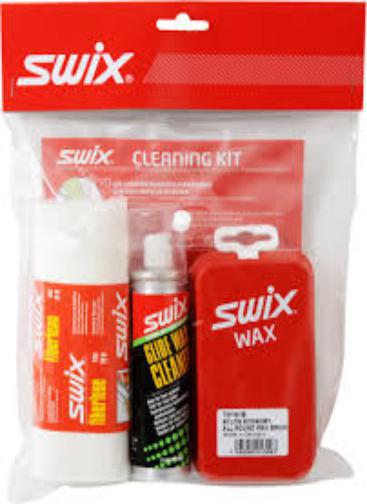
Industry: Sports